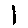
Label: 1